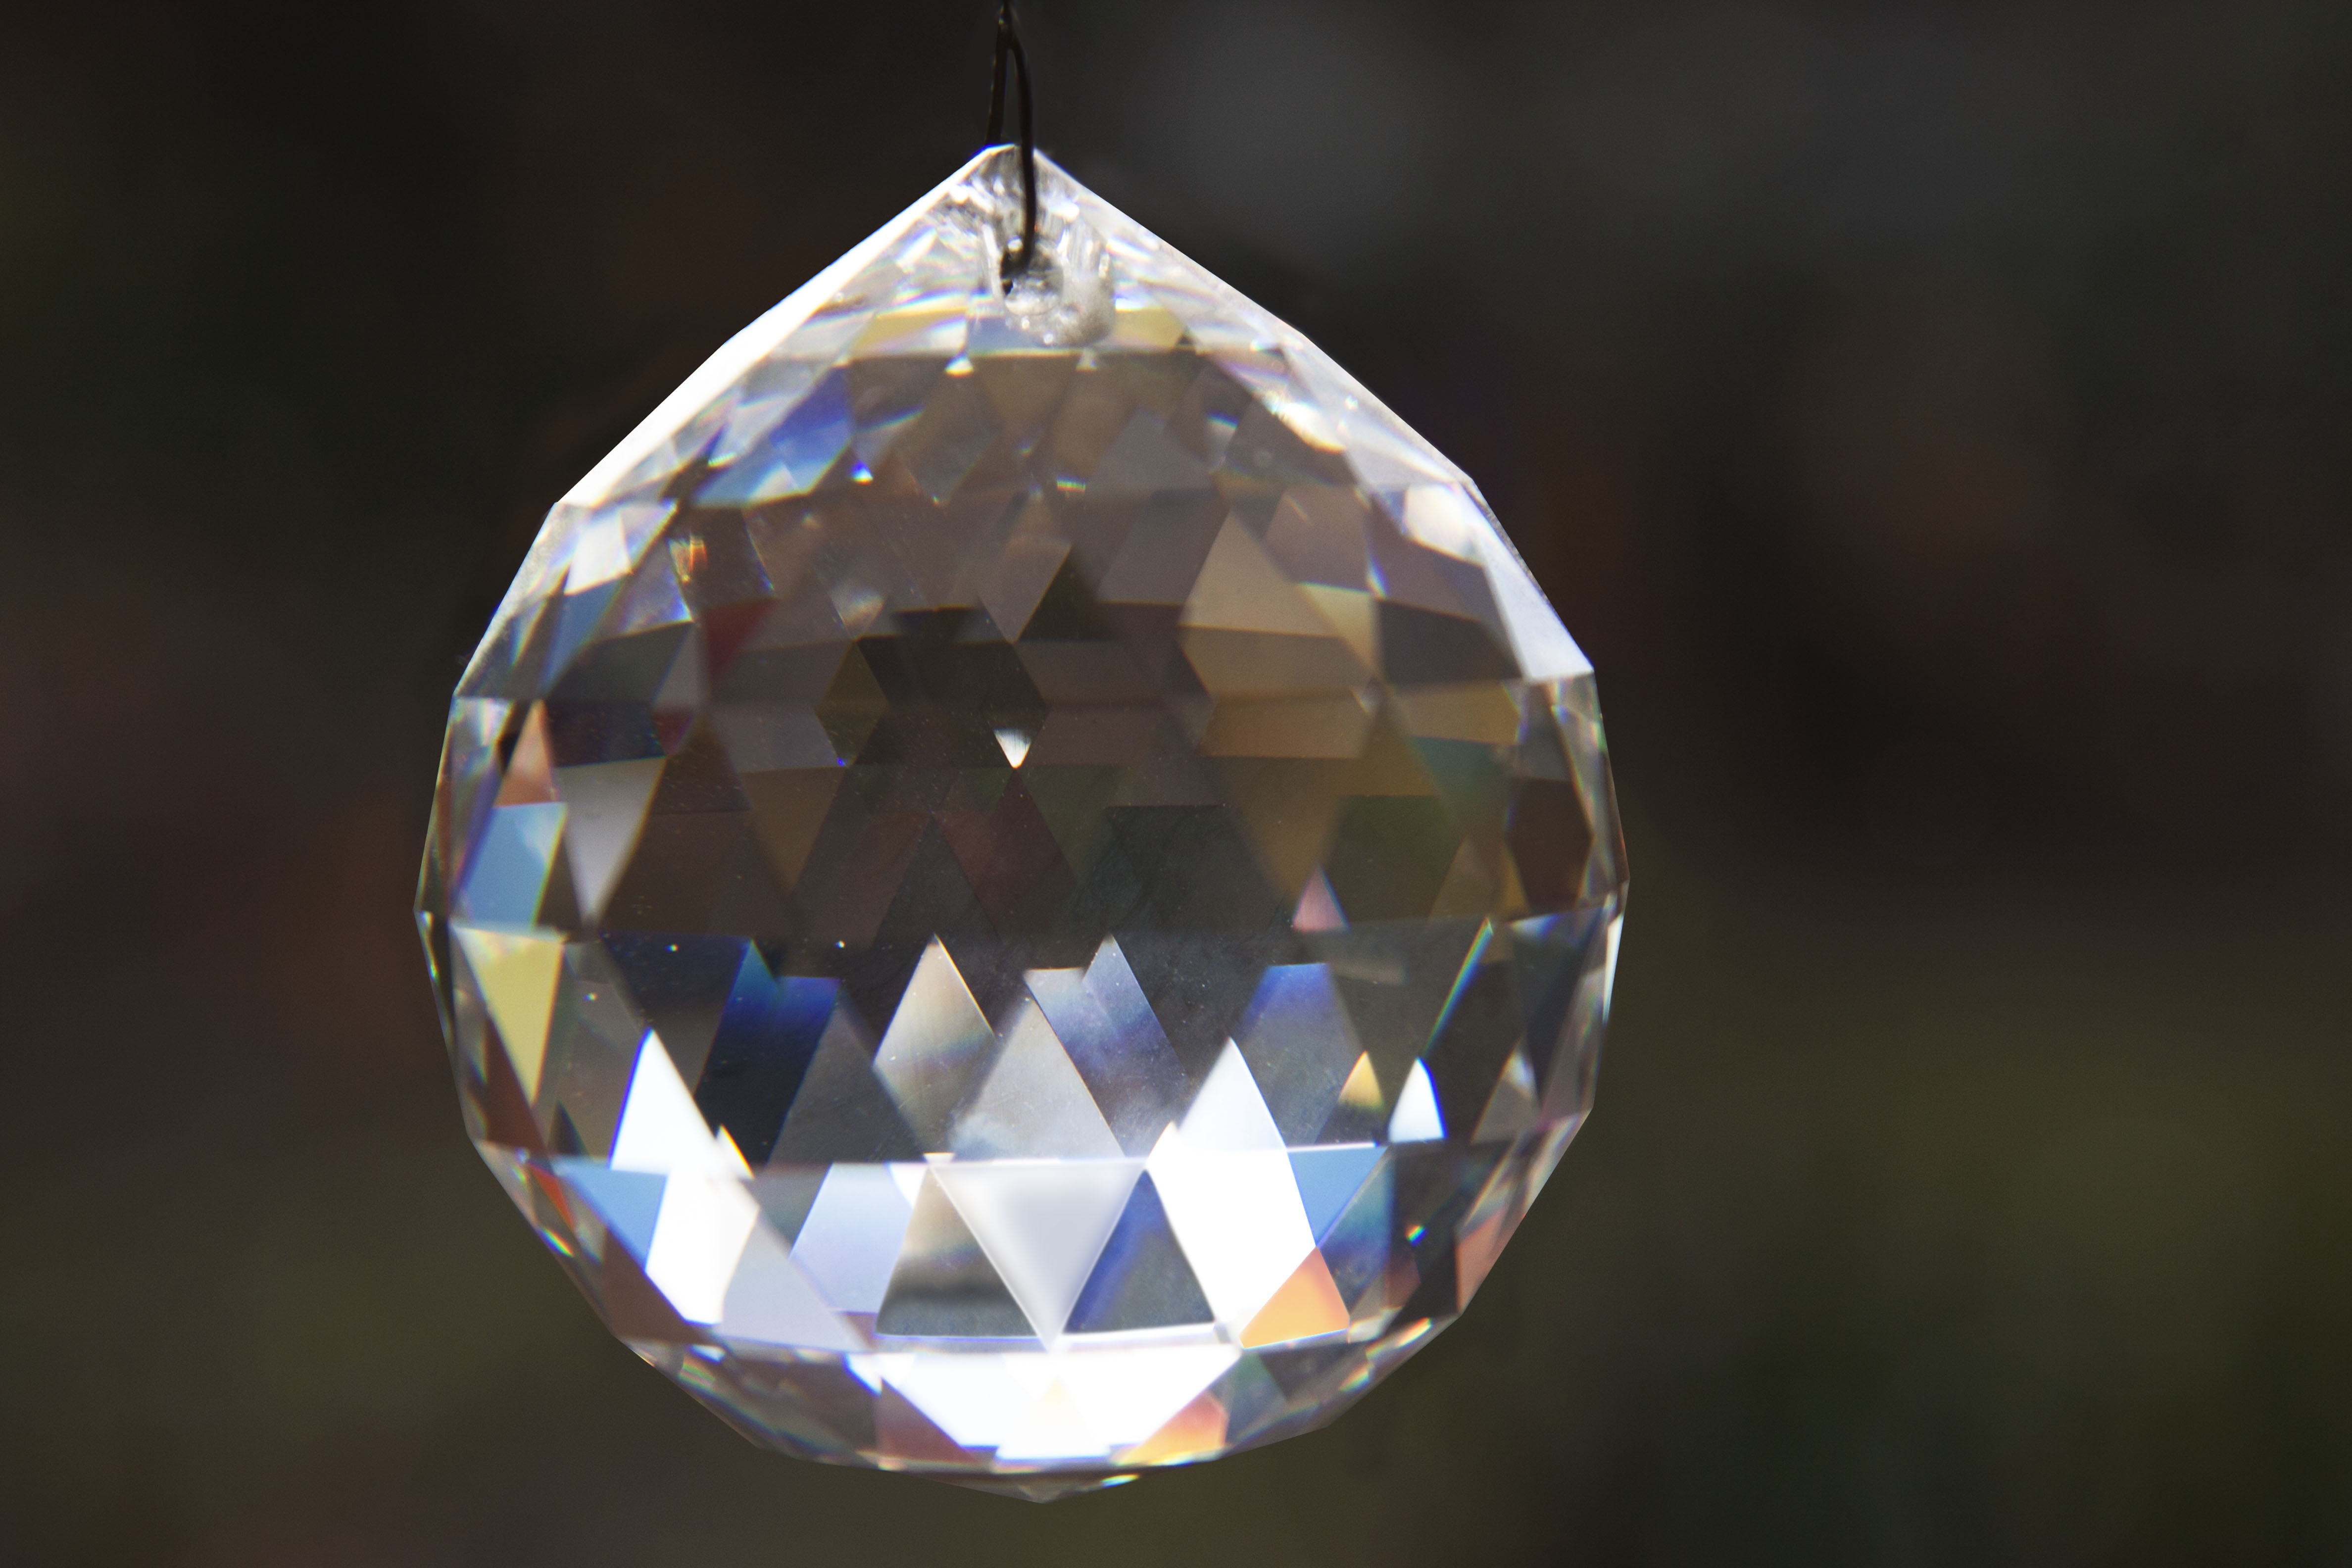
light, glass, refraction, decoration, reflection, color, blue, yellow, lighting, jewellery, decorative, symmetry, sphere, spectrum, crystal, diamond, shape, mirroring, gemstone, macro photography, rainbow colors, geometric body, fashion accessory, prism ball